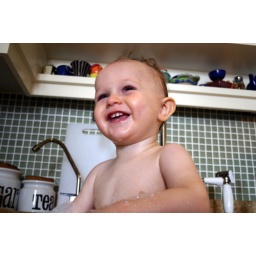
not much cuter than a baby in the kitchen sink